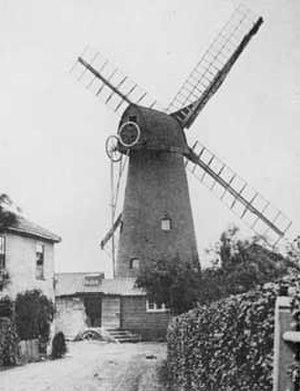
Le moulin d'Ashby, souvent appelé simplement moulin à vent de Brixton est un moulin à tour restauré classé de classe II * à Brixton dans le Borough londonien de Lambeth. Le moulin était autrefois dans le Surrey lors de sa construction et a été préservé. Il tient son nom de la famille de meuniers Ashby, qui l'ont exploité pendant plus d'un siècle.